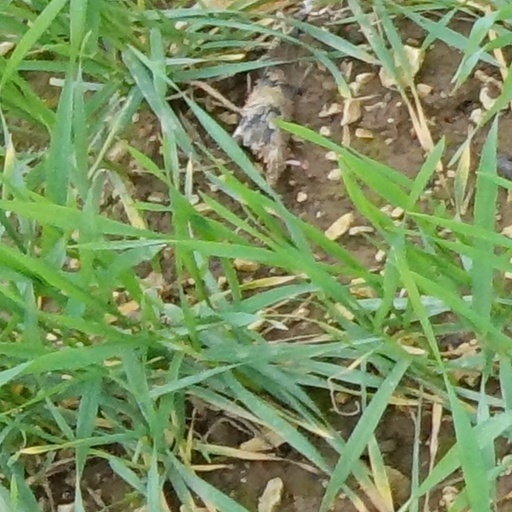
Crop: wheat